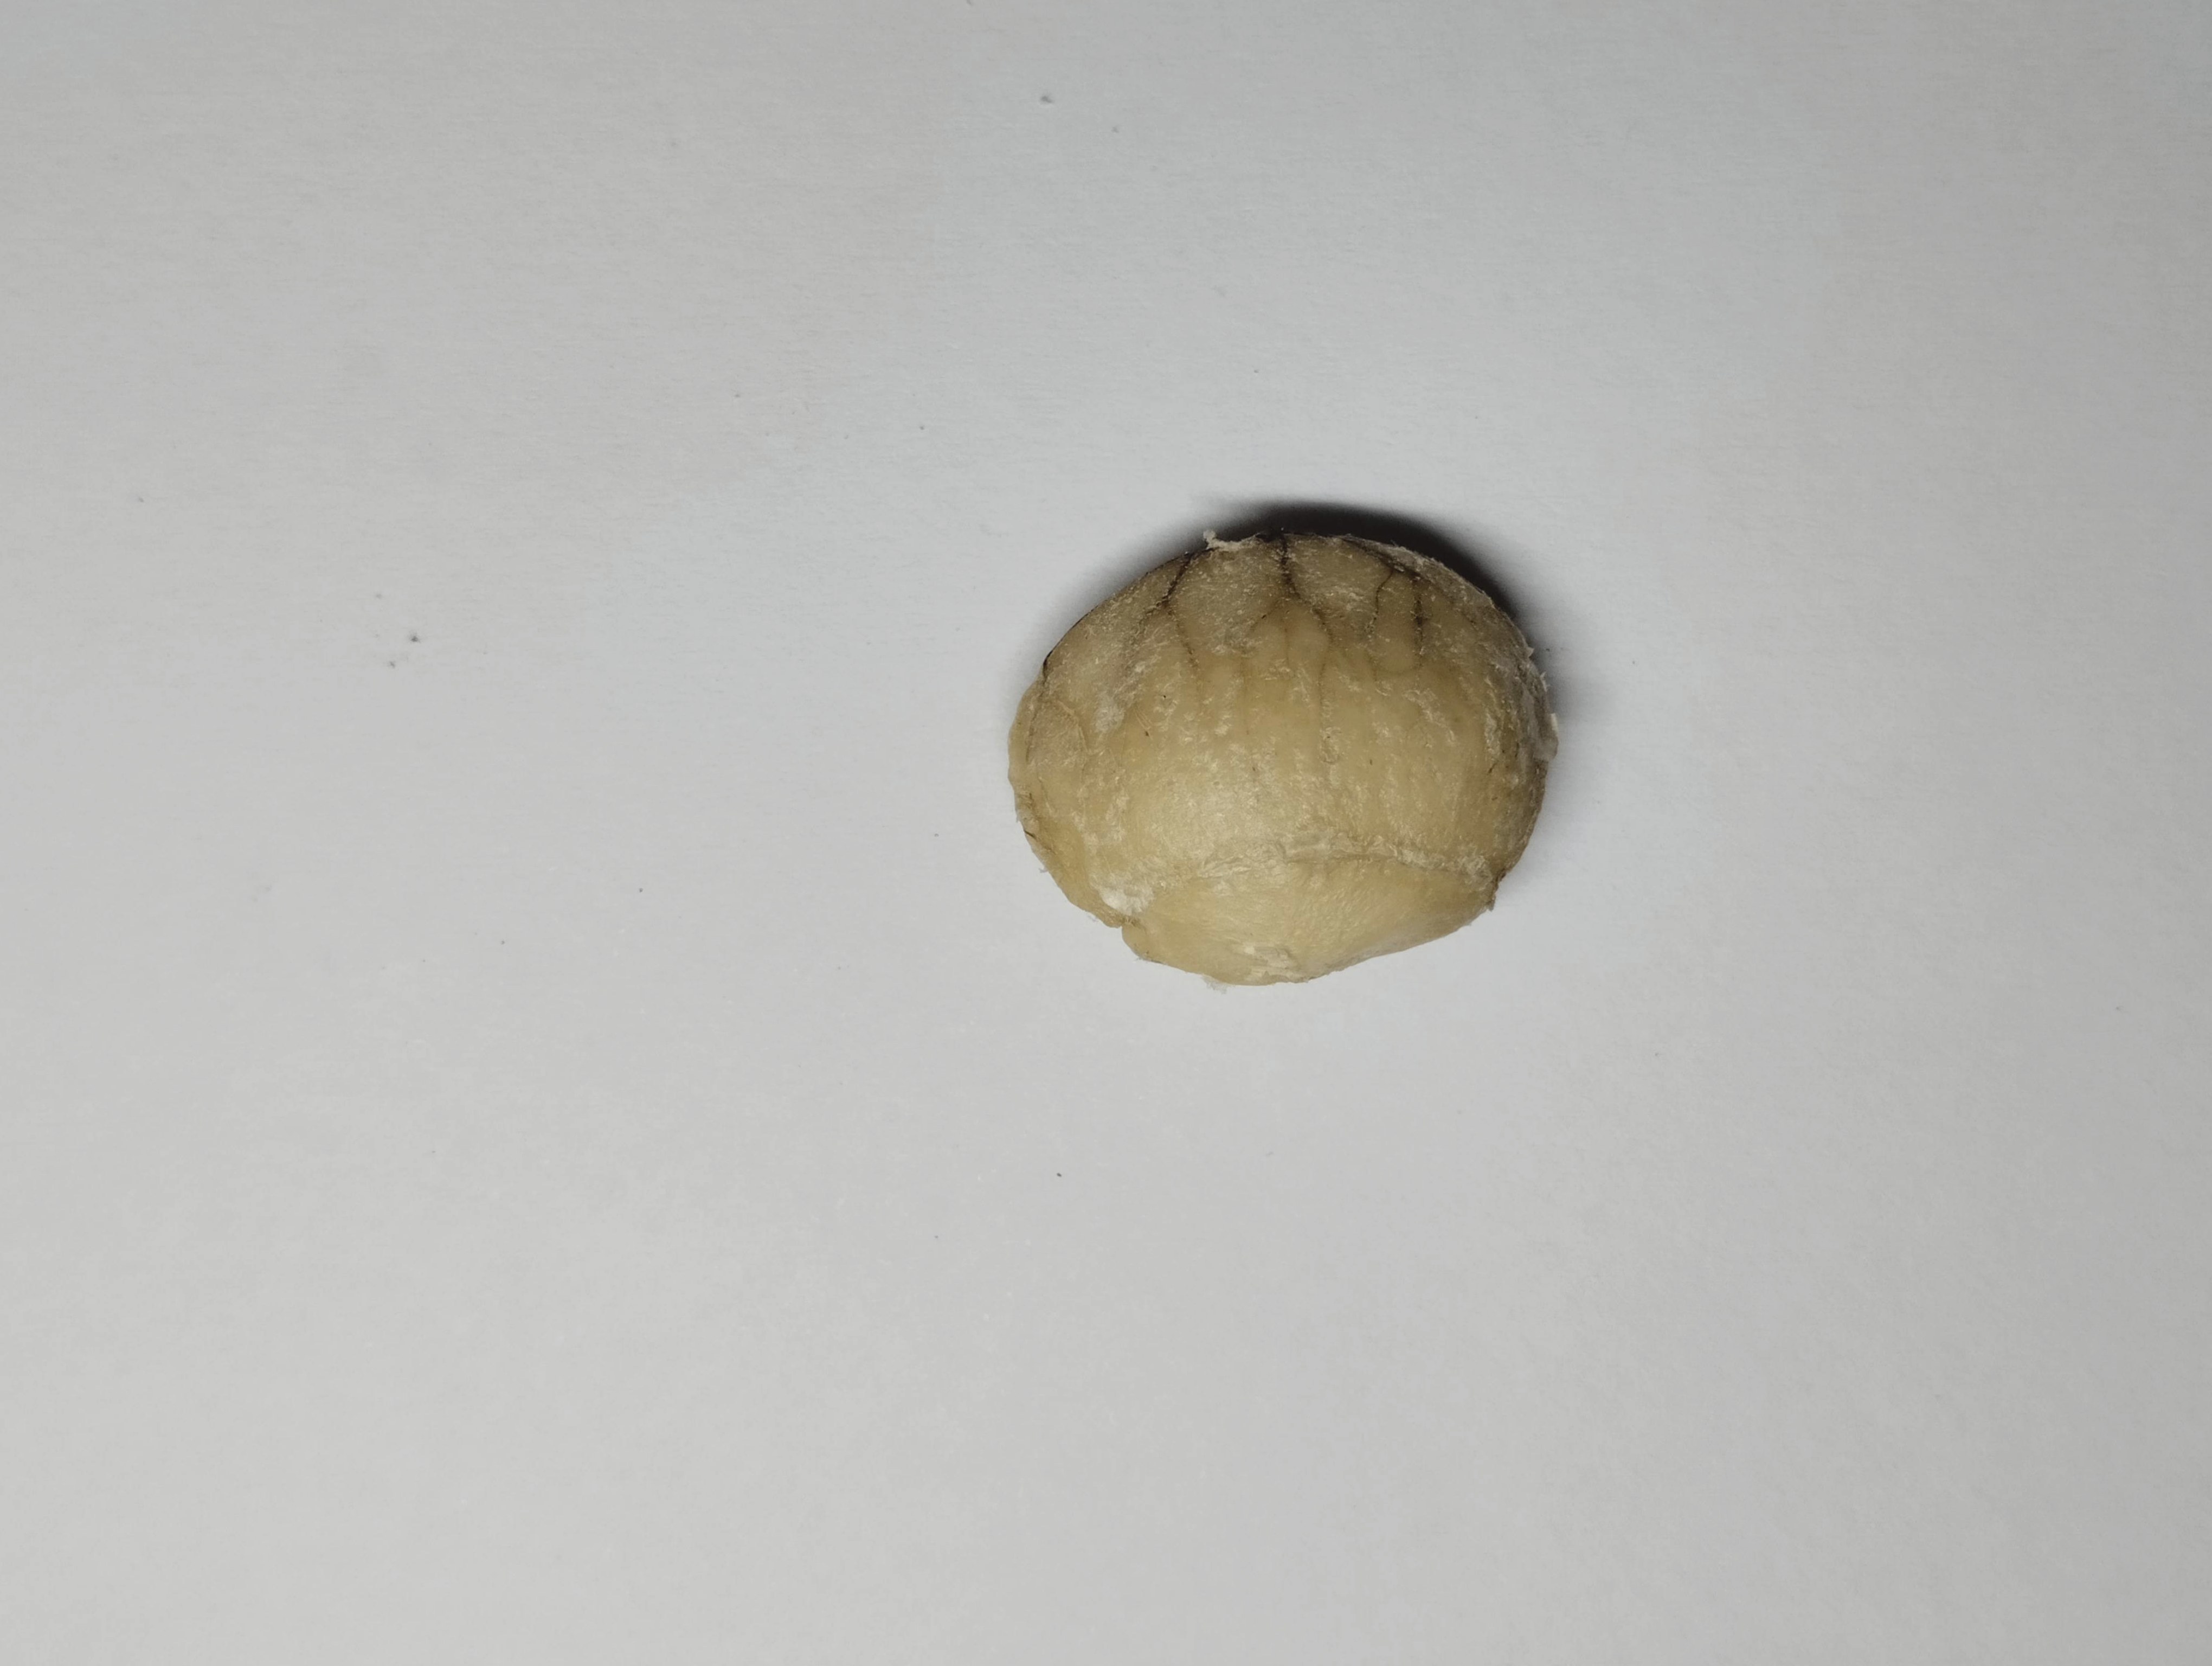
Label: bagus (good seed)